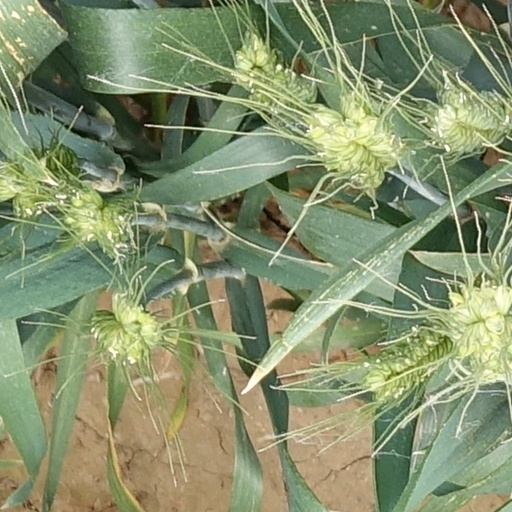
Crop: wheat